Vandenberg Space Launch Complex 6

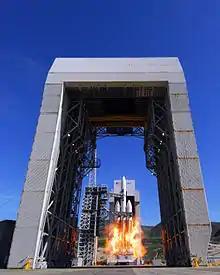
Delta IV Heavy launch from SLC-6 with USA-224

Ten Delta IV rockets were launched from SLC-6. With the advent of the Delta IV in the late 1990s, The Boeing Company received a lease from the Air Force on 1 September 1999, to modify SLC-6 once again to launch Boeing's Delta IV.